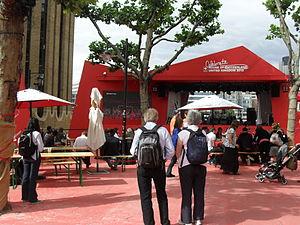
La participation de la Suisse aux Jeux olympiques d'été de 2012 a lieu du 26 juillet au 12 août 2012 à Londres, au Royaume-Uni. C'est la 27ᵉ fois que ce pays participe aux Jeux olympiques d'été, après sa présence à toutes les éditions précédentes.